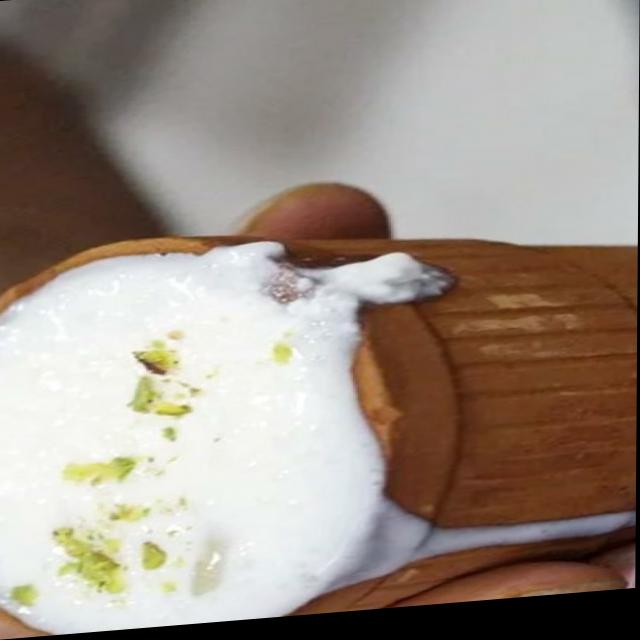
Dish: lassi